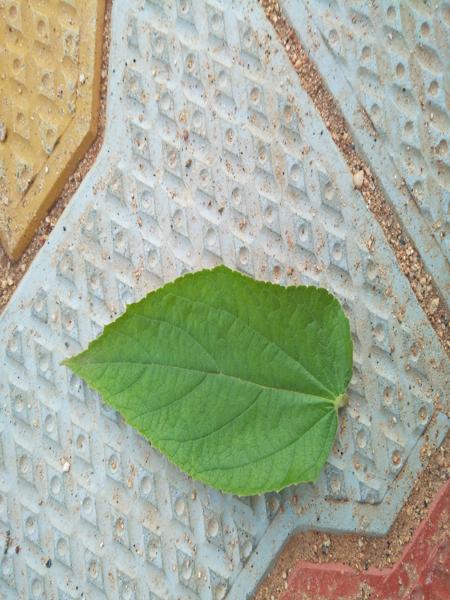
Plant: Gasagase